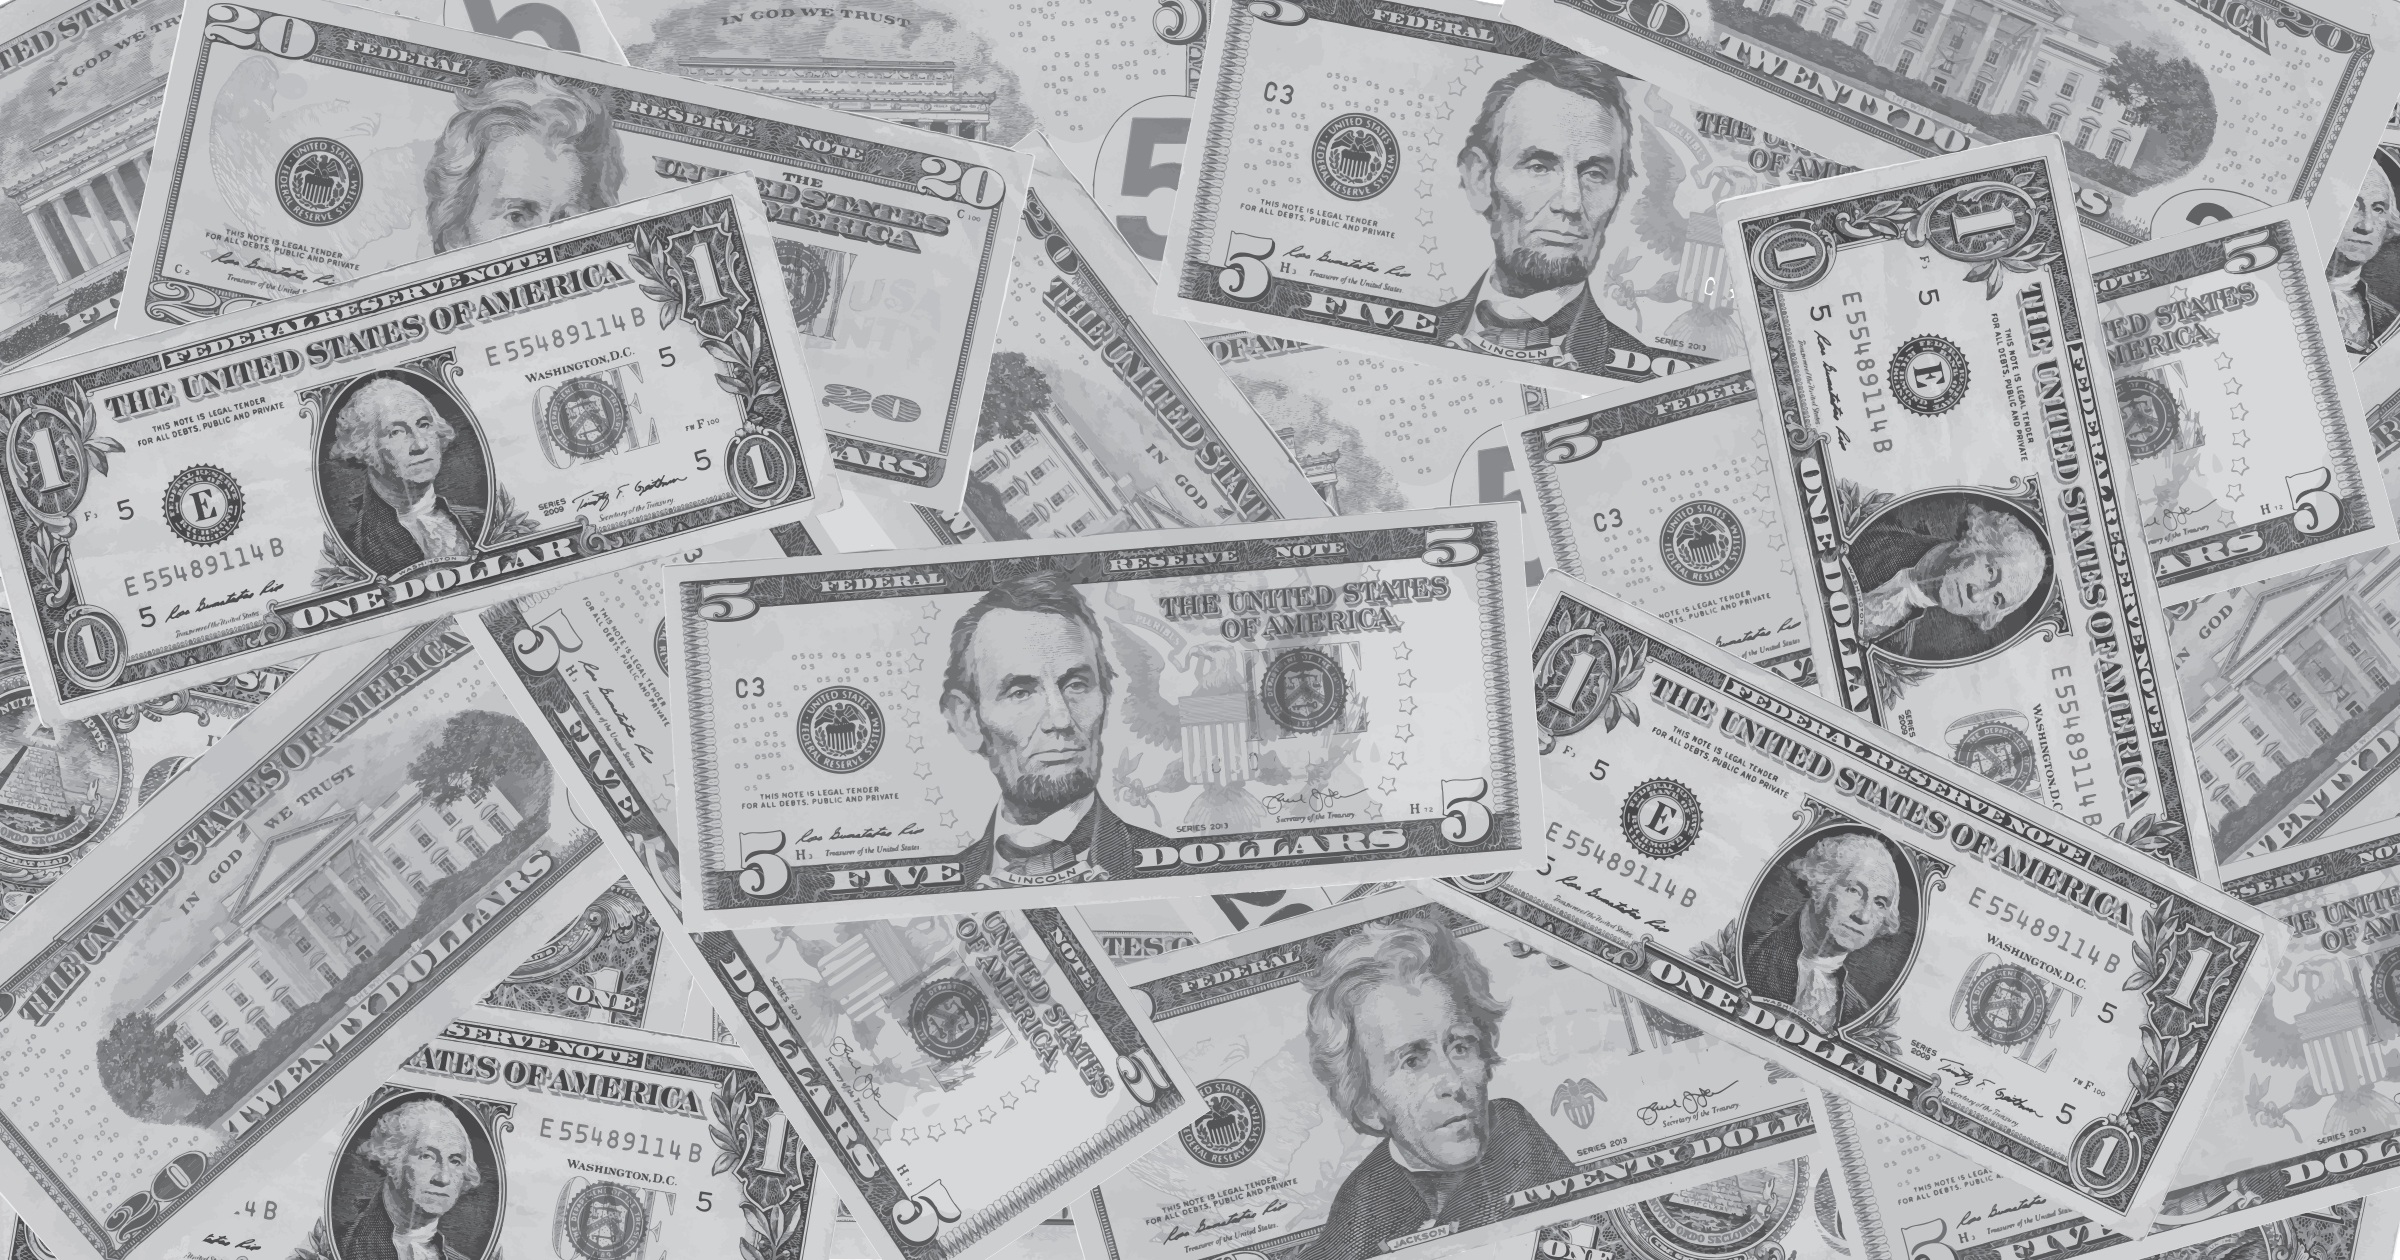
black and white, web, internet, america, money, monochrome, washington, cash, font, united states, one, background, drawing, single, currency, dollar, 1, facebook, 5, 20, lincoln, united, five, states, jackson, make money, twenty, product design